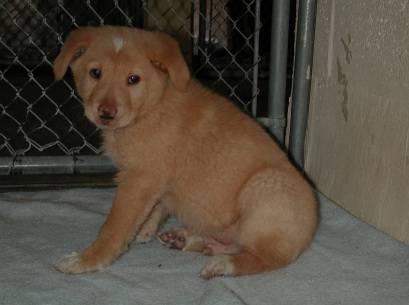
dog